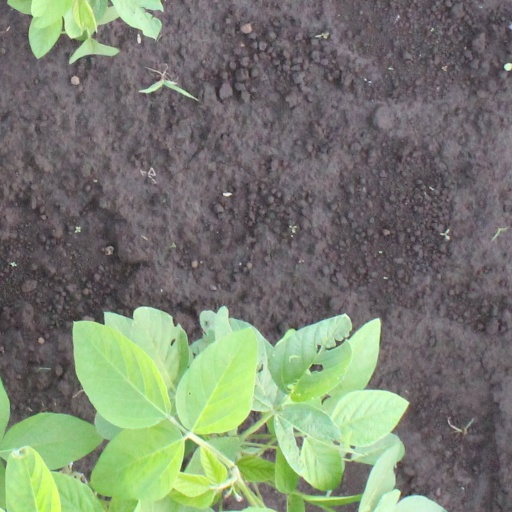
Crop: soybean